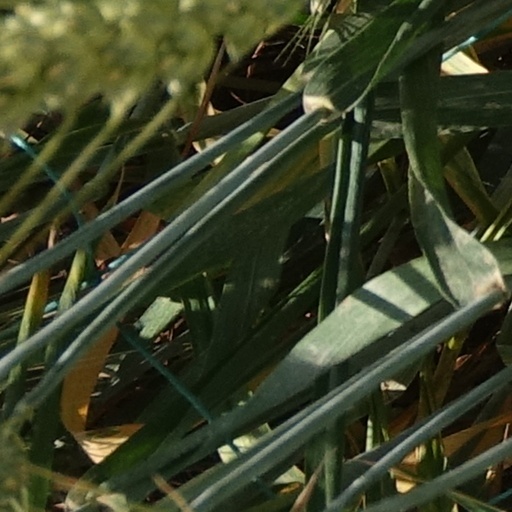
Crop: wheat